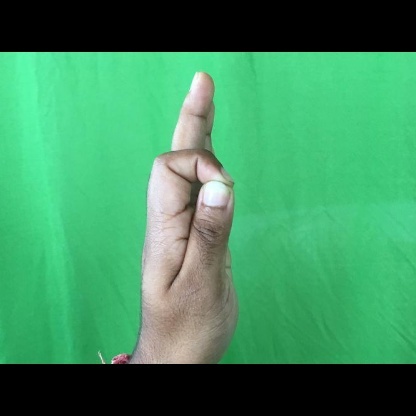
Mudra: Aralam